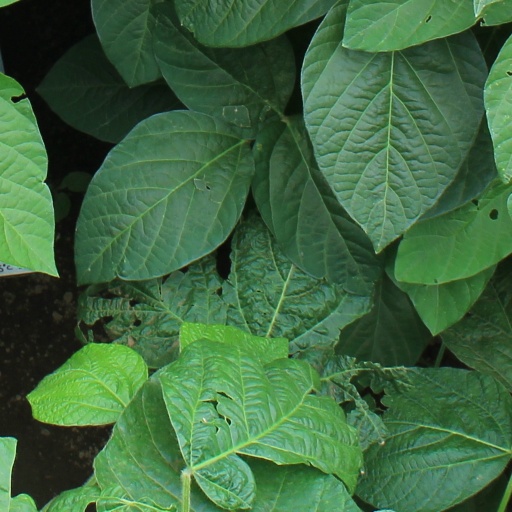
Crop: soybean